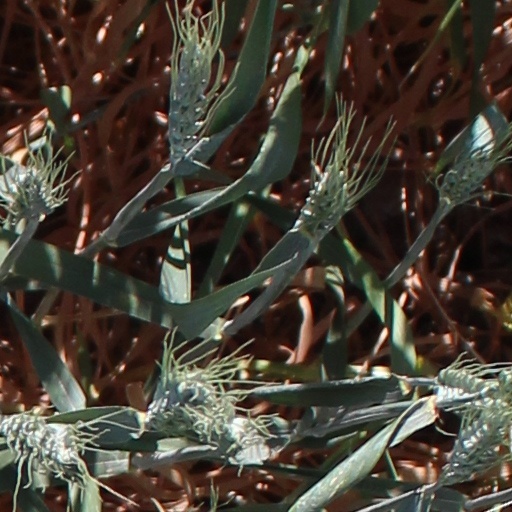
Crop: wheat